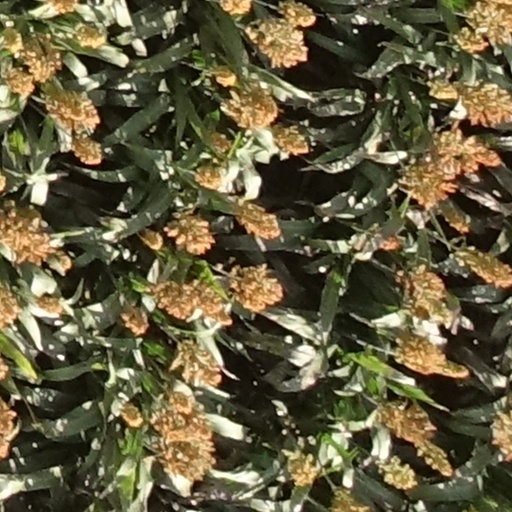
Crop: sorghum